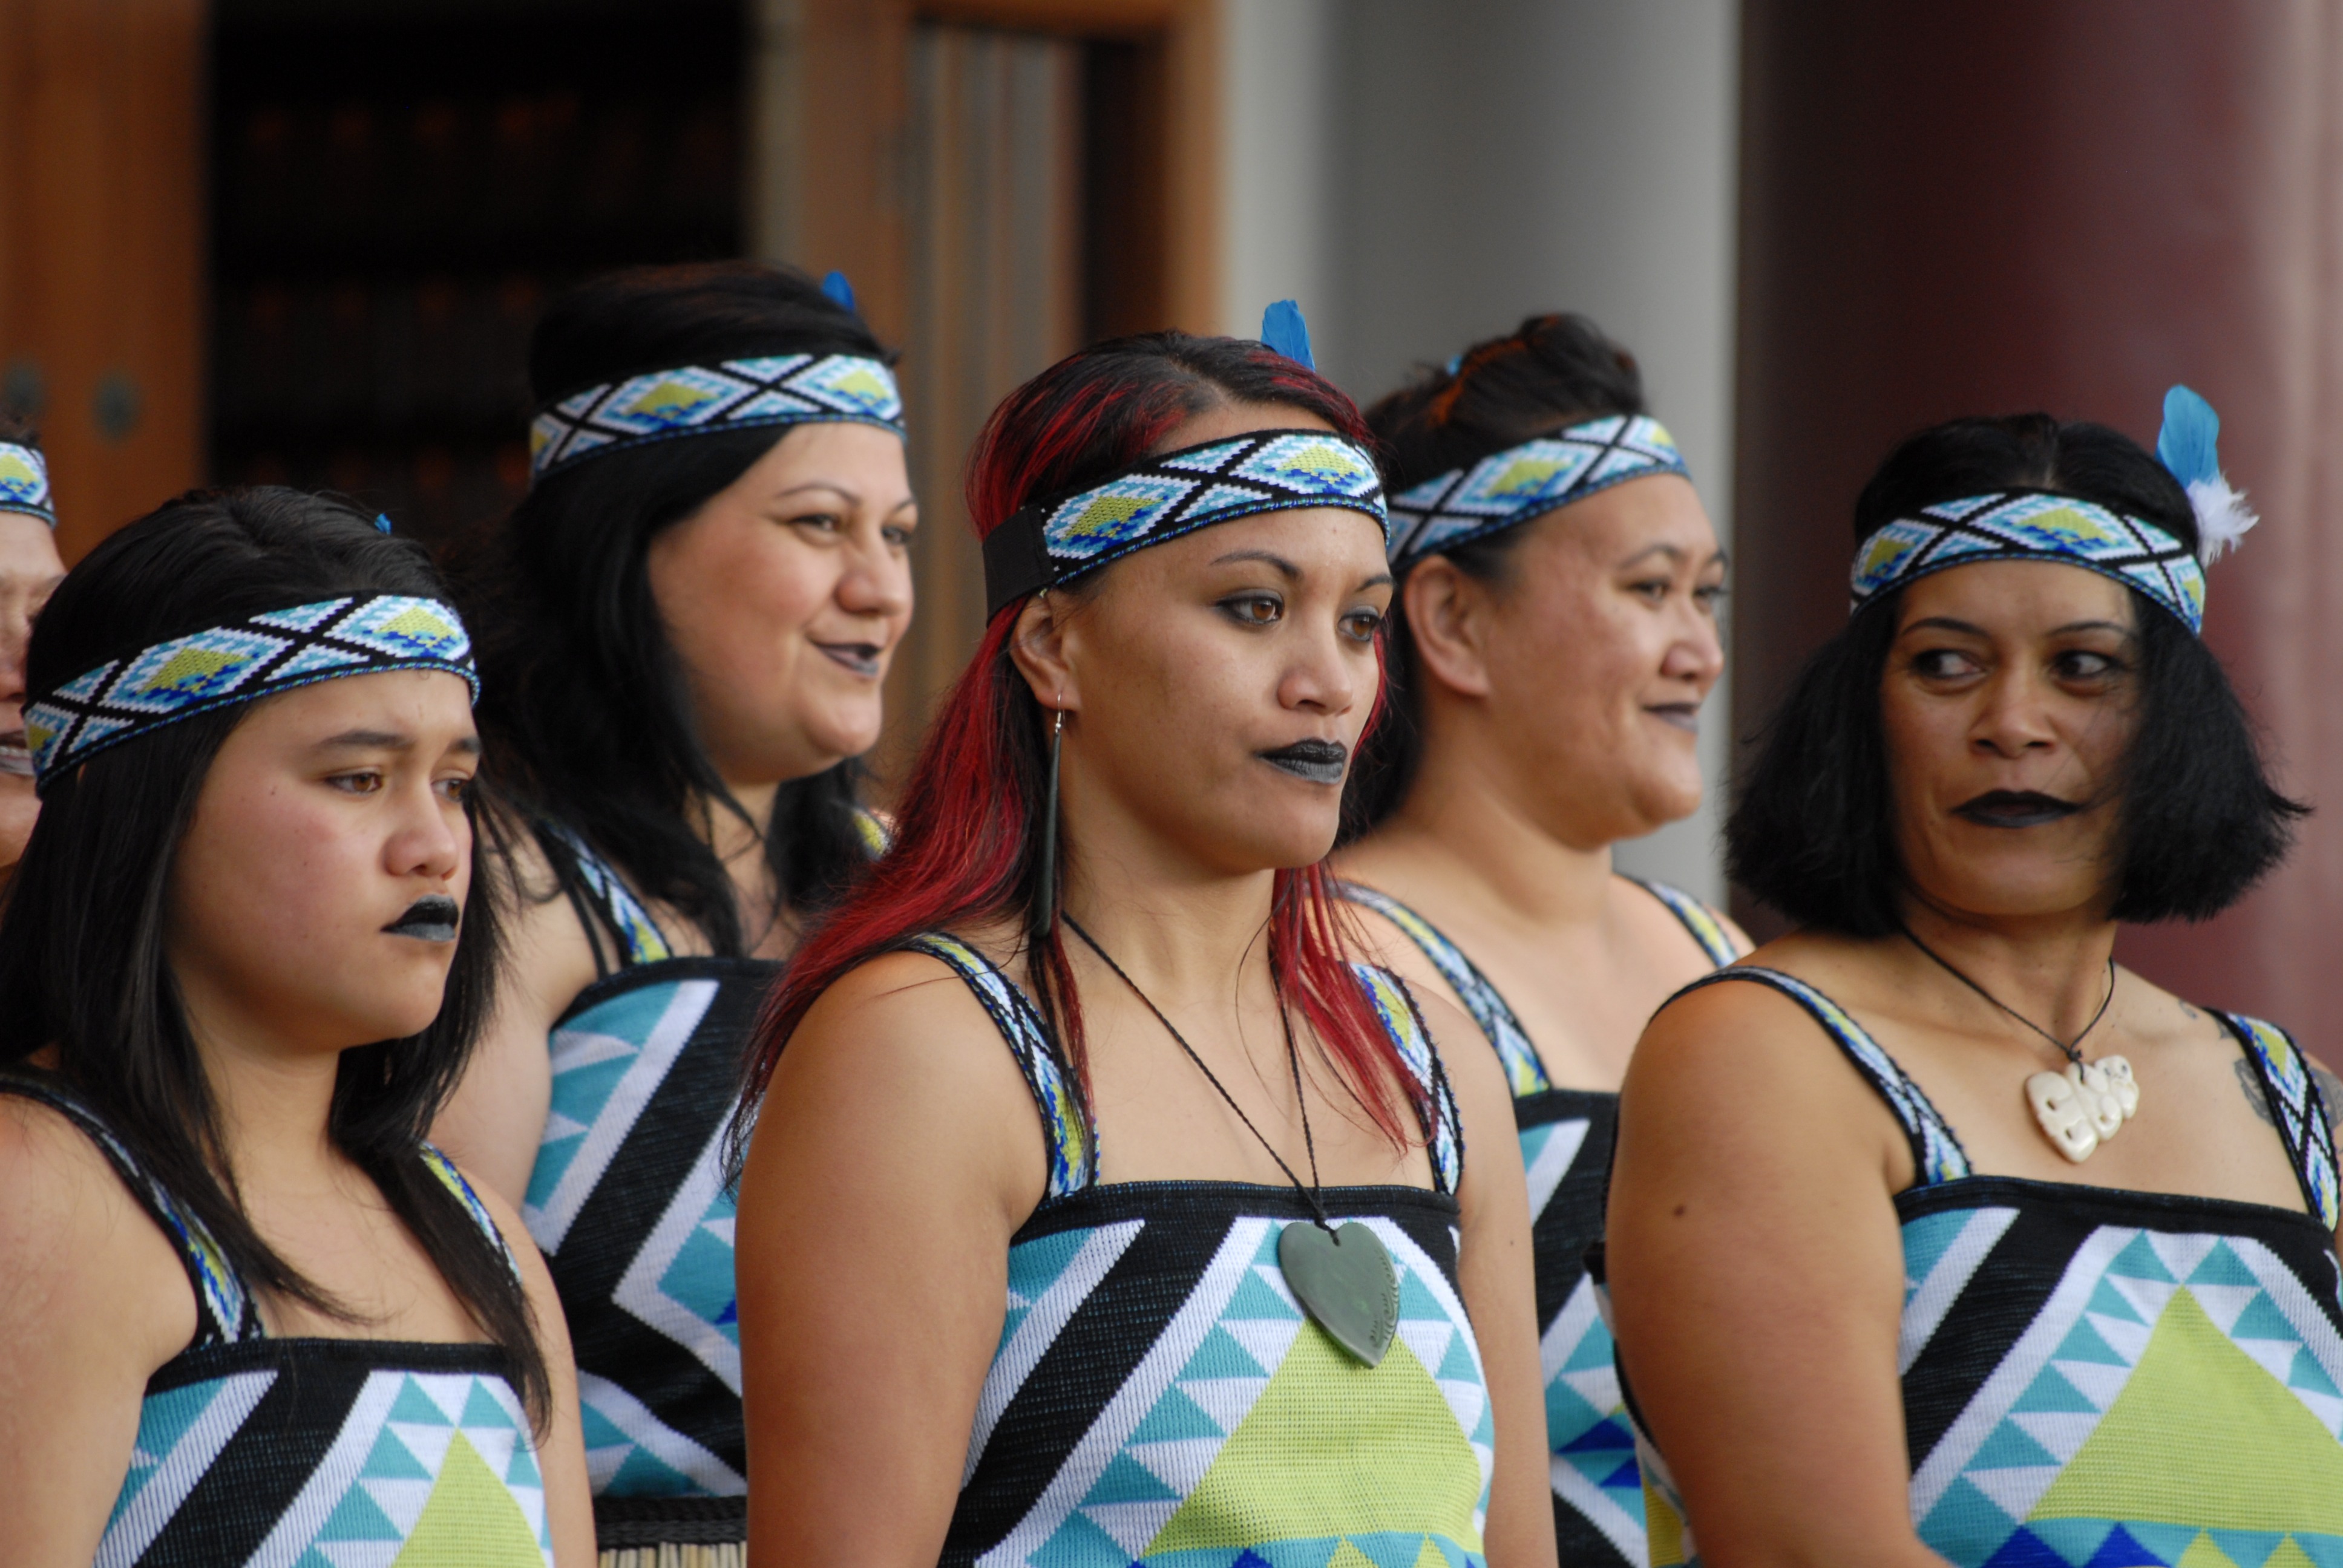
carnival, clothing, kiwi, festival, sports, performance, new zealand, culture, maori, traditional, costumes, maori group